Pendleton, Greater Manchester

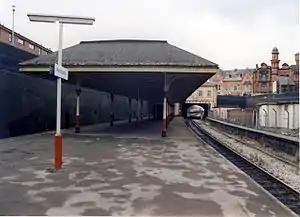
Pendleton old railway station

In the Middle Ages the manor was held by the Hultons of Hulton Park.